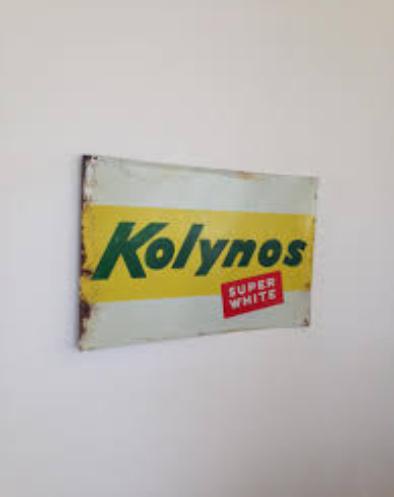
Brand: Kolynos
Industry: Necessities